Aurora, Taylor County, Wisconsin

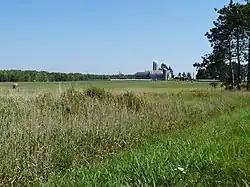
Most of Aurora is fairly flat with heavy soil, like this farm west of Gilman.

According to the United States Census Bureau, the town has a total area of 34.2 square miles (88.6 km), all of it land.